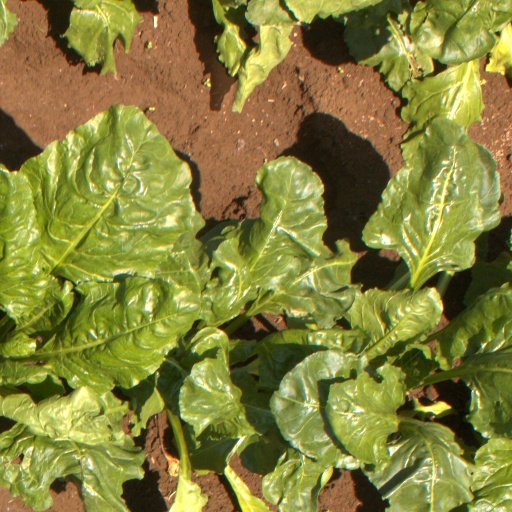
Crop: sugar beet